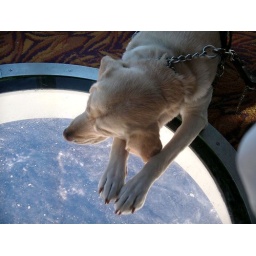
Callie resting on glass floor in Waterfall Cafe deck 10